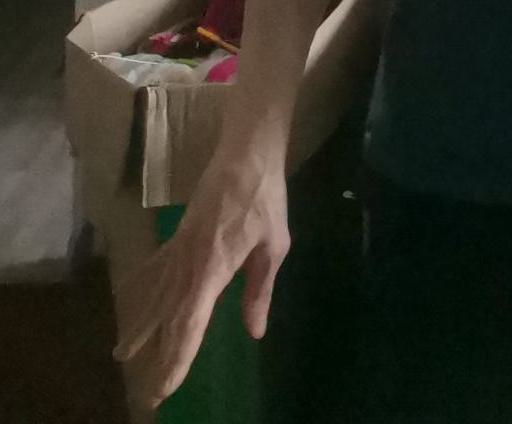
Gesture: no_gesture